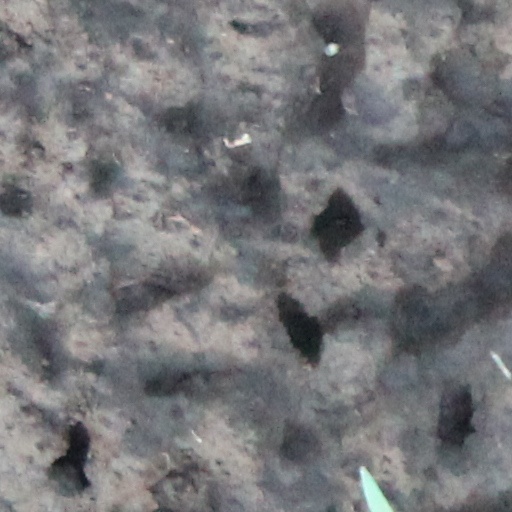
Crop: wheat